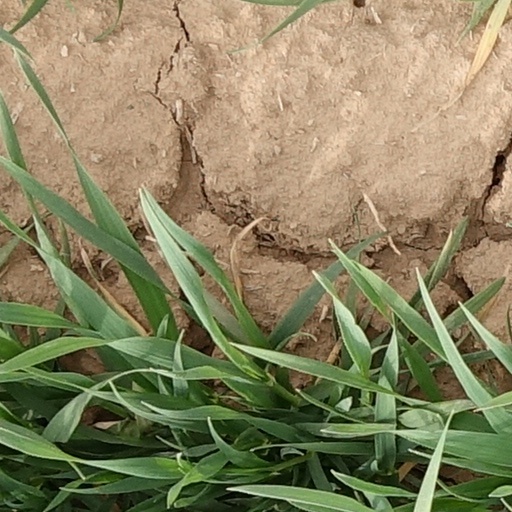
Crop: wheat